Suzanne Svensson

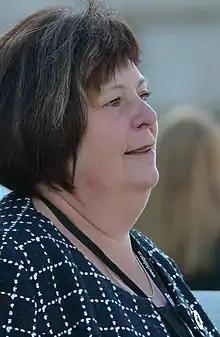

Suzanne Svensson (born 1958) is a Swedish politician. She served as member of the Riksdag from 4 October 2010 to 24 September 2018, representing the constituency of Blekinge County.